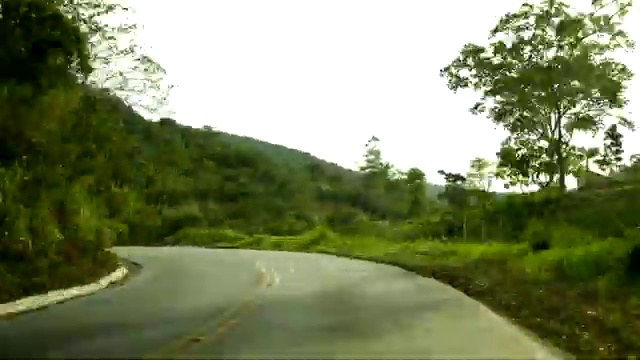
Fire: no
Smoke: no